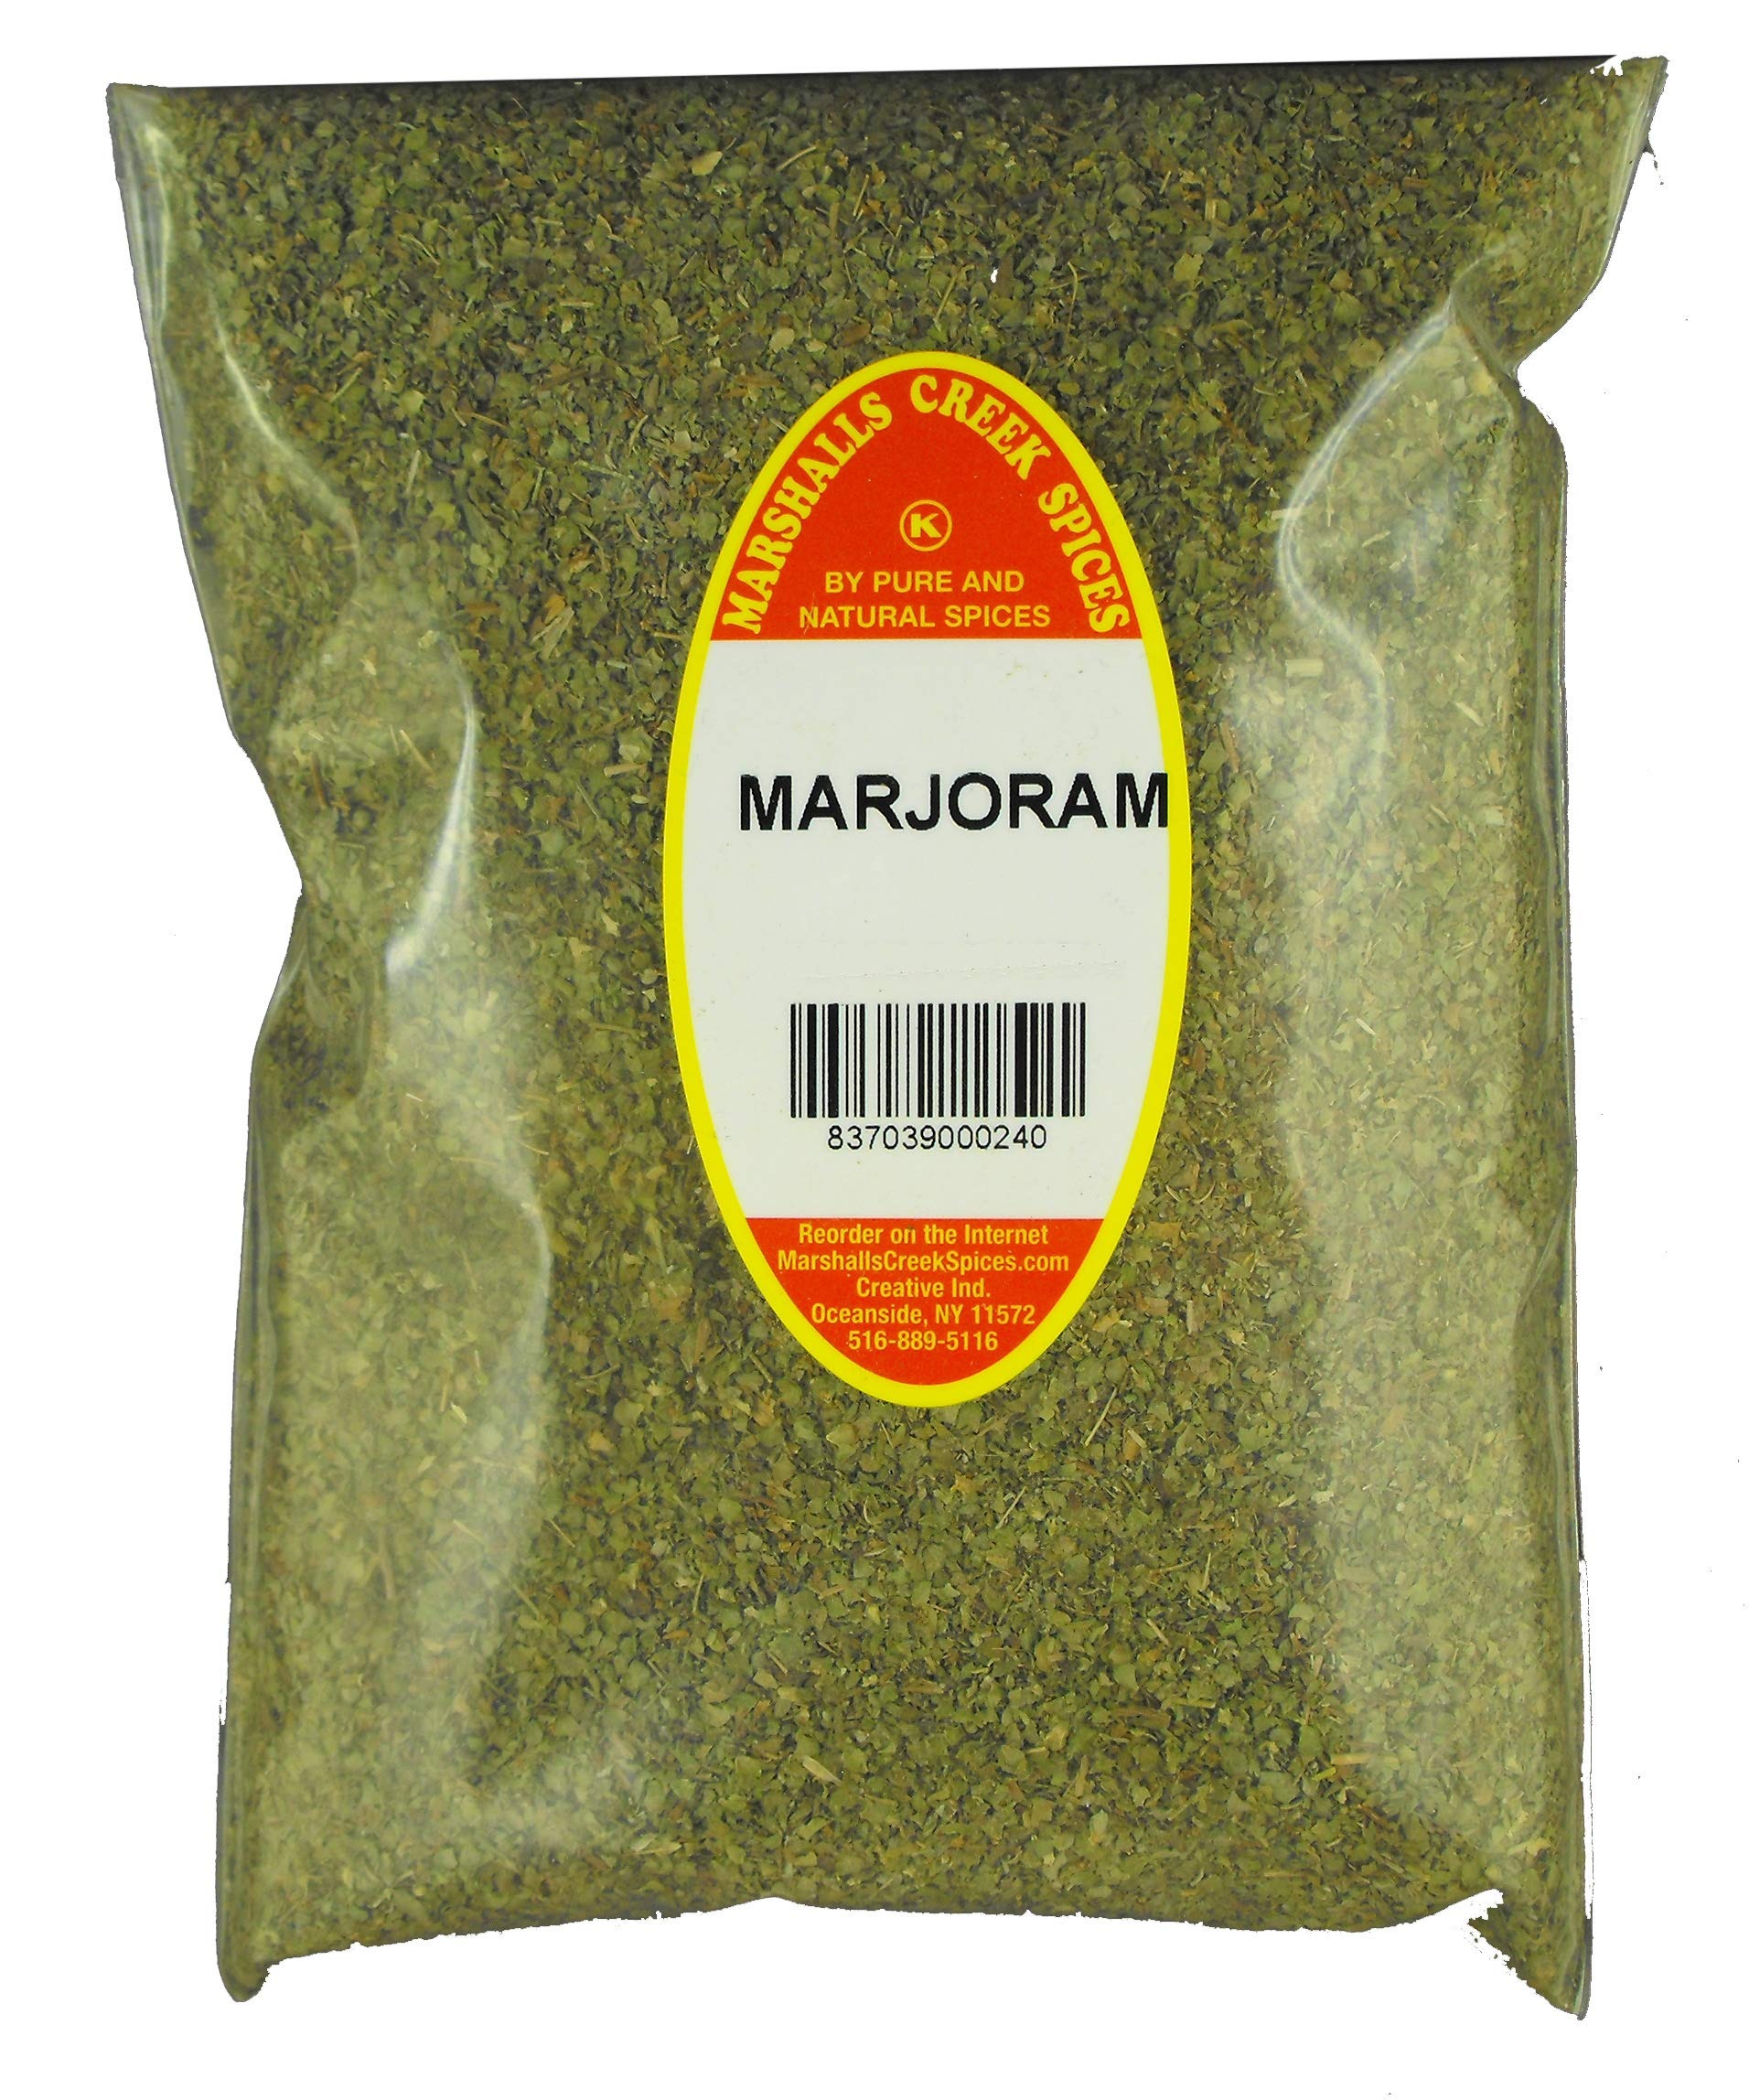
Item Name: Marshalls Creek Spices Seasoning Refill, Marjoram, 3 Ounce
Bullet Point 1: Marshall's Creek Spices buys in small quantities and packs weekly providing the freshest spices possible. Fresher spices means more flavor and a longer shelf life.
Bullet Point 2: No Fillers, no MSG
Bullet Point 3: All Natural, Kosher
Bullet Point 4: Resealable food grade refill pouch
Bullet Point 5: Marshall's Creek Spices buys in small quantities and packs weekly providing the freshest spices possible
Value: 3.0
Unit: Ounce

Price: 19.99